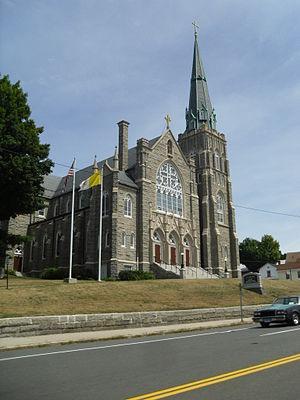
Winchester est une ville située dans le comté de Litchfield, dans l'État du Connecticut. Selon le recensement de 2010, Winchester avait une population totale de 11 242 habitants.